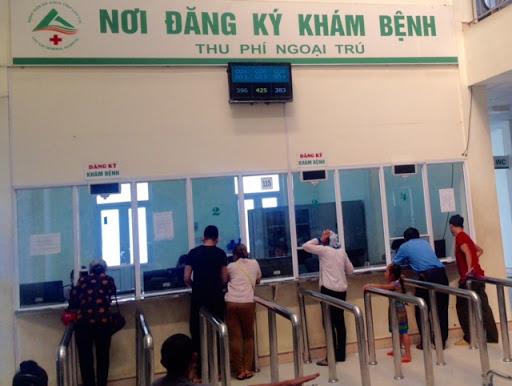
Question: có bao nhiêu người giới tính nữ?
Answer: có bốn người